Fritz Crisler

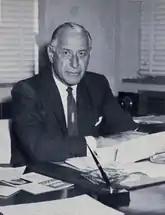
Crisler from 1962 "Michiganensian"

When Crisler was recruited from Princeton to Michigan, it was agreed that he would also take over as Michigan's athletic director when Fielding H. Yost retired. Yost retired in 1941, and Crisler became the athletic director at that time. He continued to hold that position for 27 years until his retirement in 1968. He was inducted into the College Football Hall of Fame in 1954.